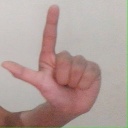
अक्षर: ल